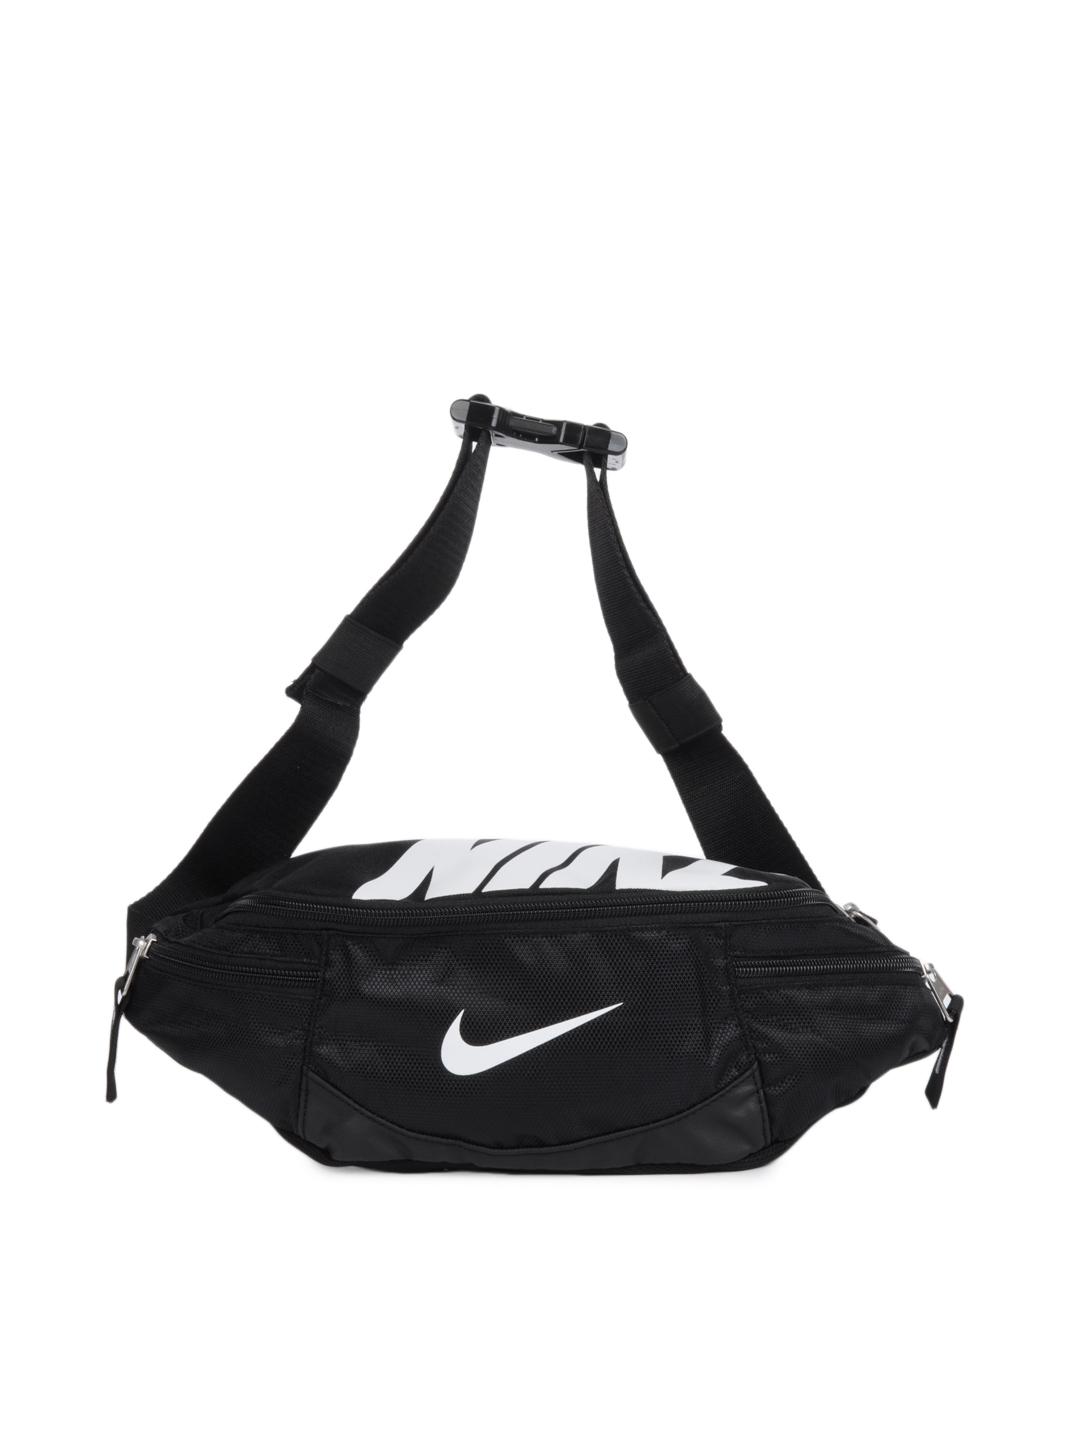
Nike Unisex Team Training Black Waist Pouch
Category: Accessories / Bags / Waist Pouch
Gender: Unisex
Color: Black
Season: Summer 2012
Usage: Casual